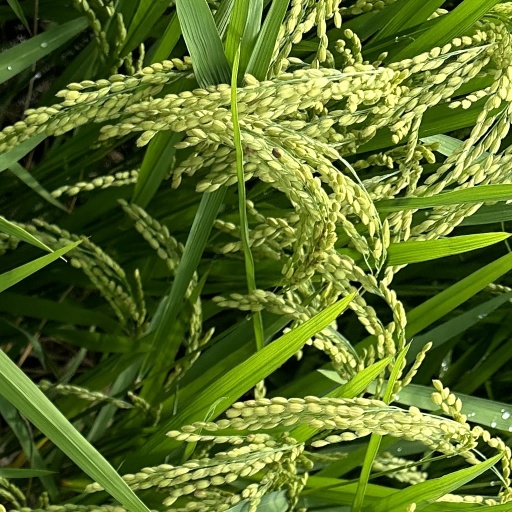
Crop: rice